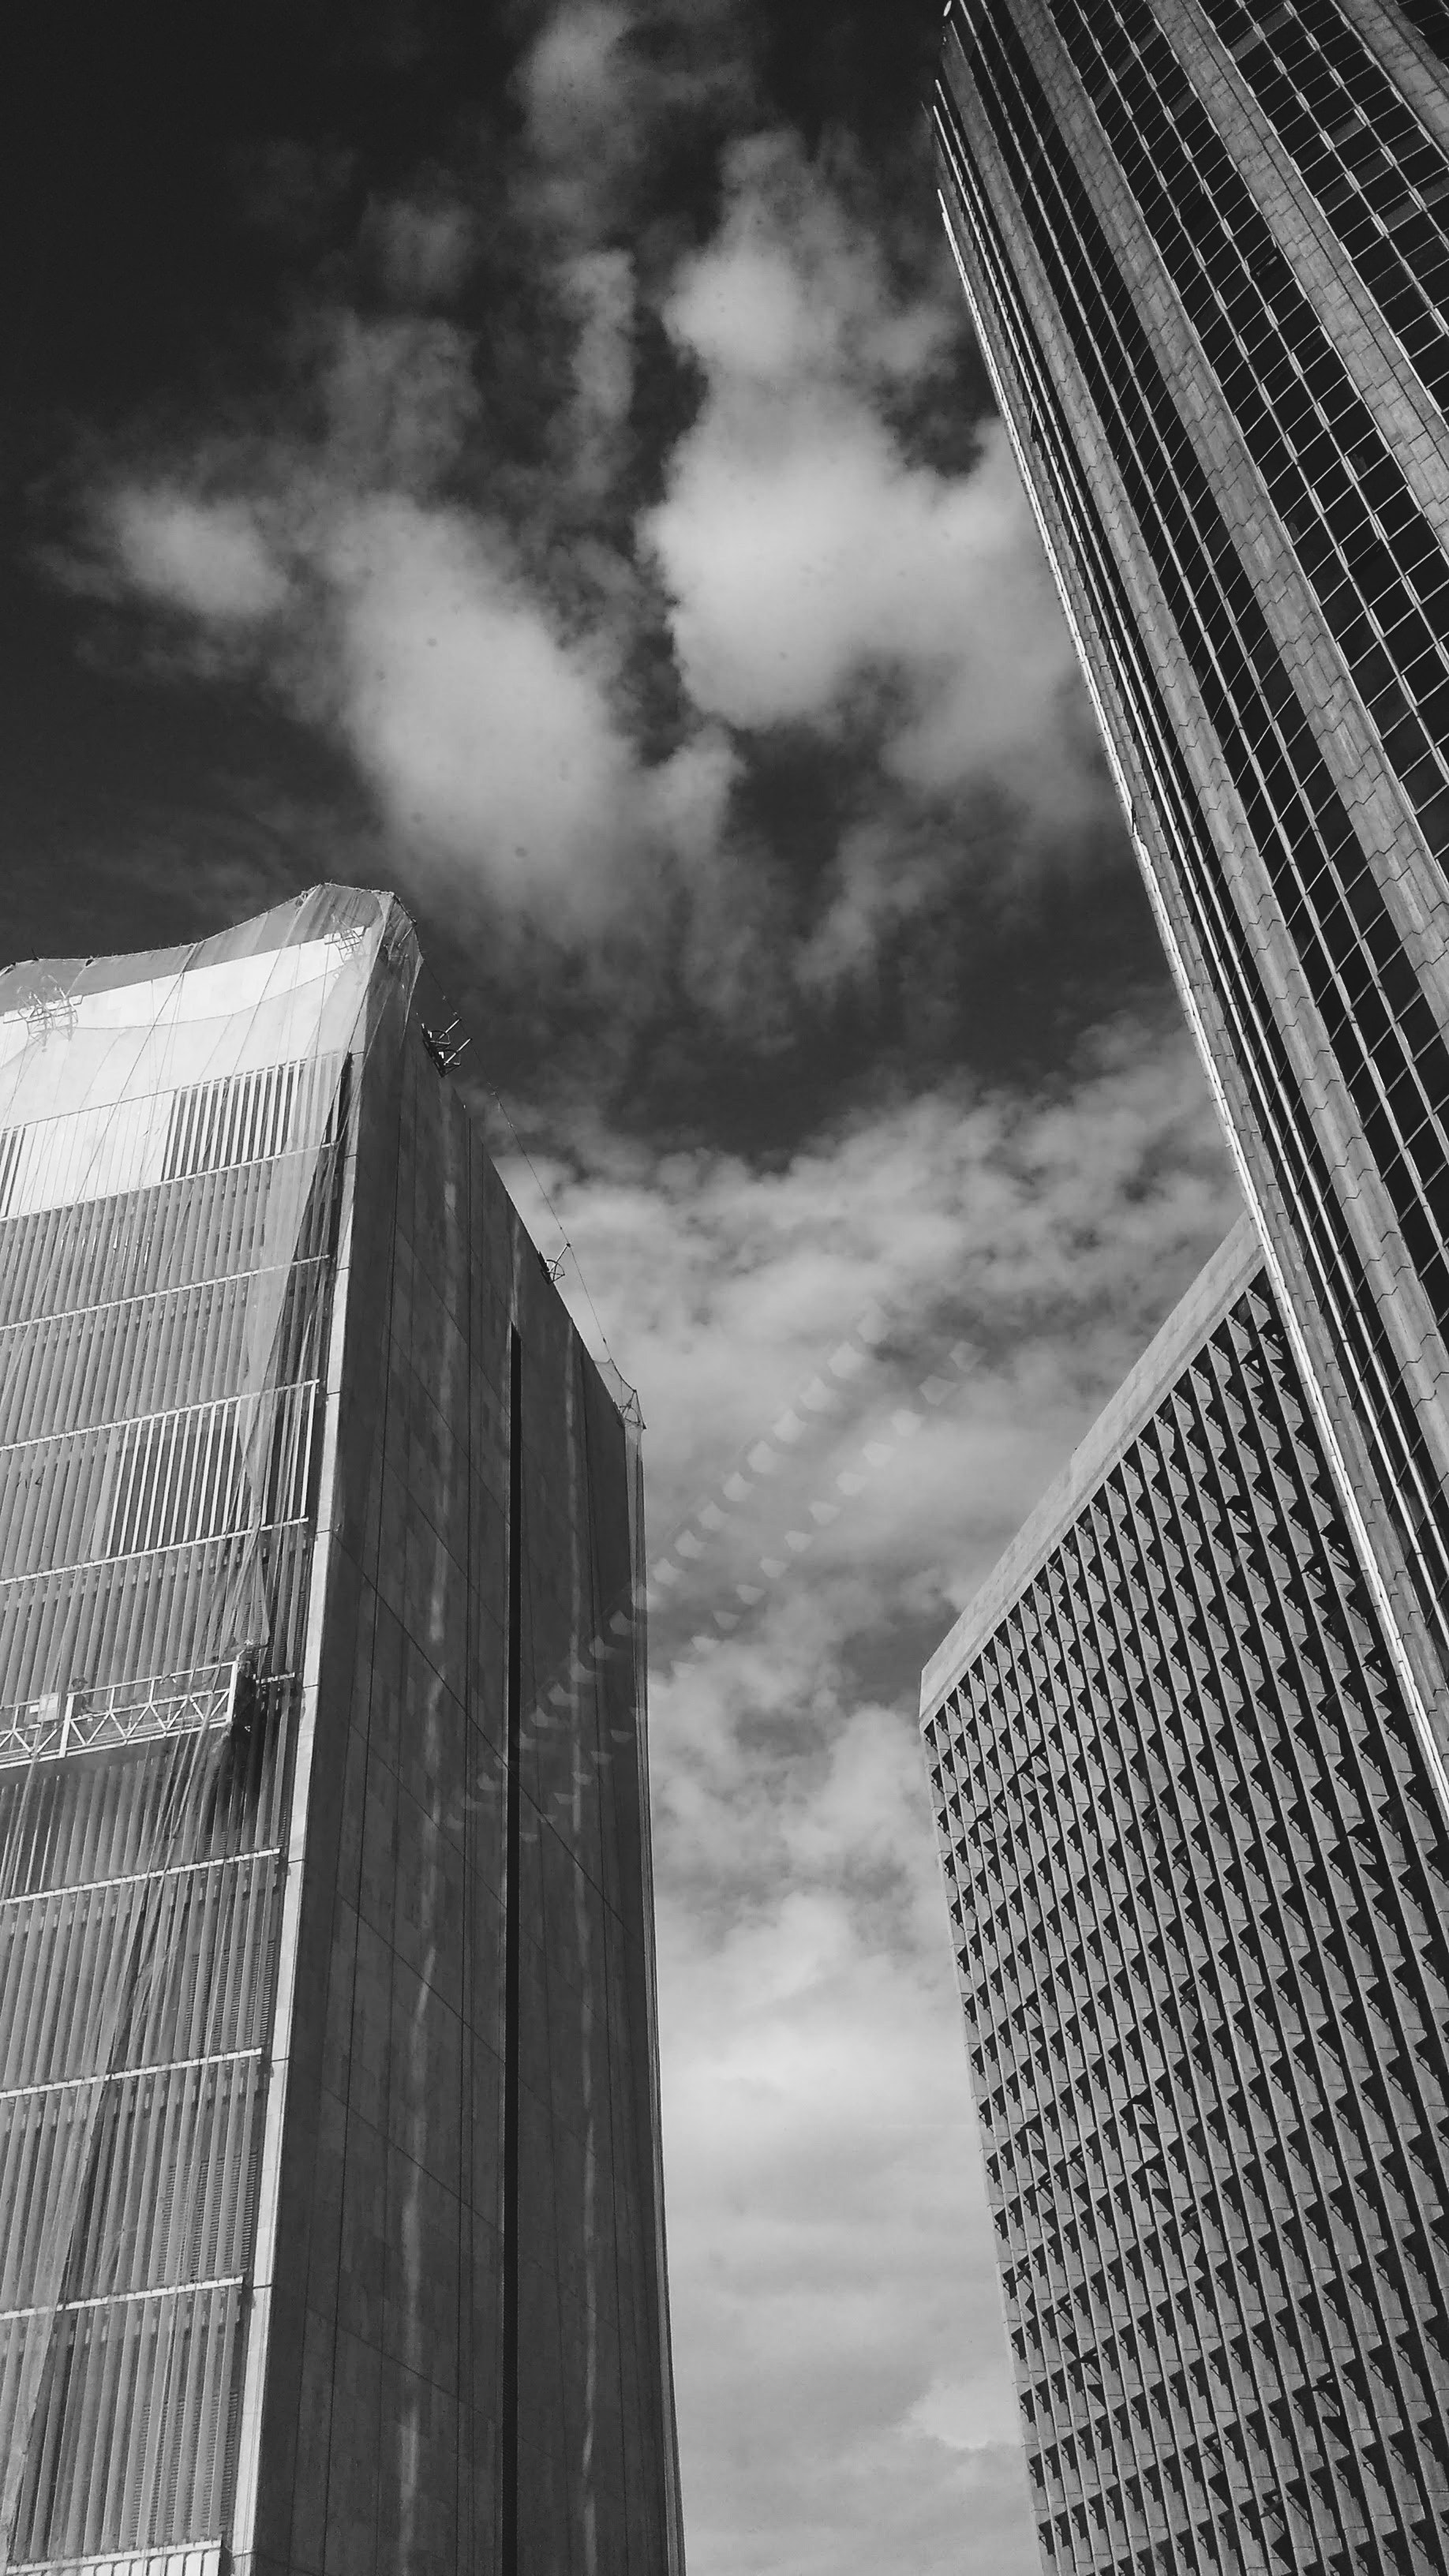
skyscraper, daytime, white, architecture, black and white, metropolitan area, sky, urban area, monochrome photography, monochrome, tower block, building, line, metropolis, city, cloud, tower, commercial building, photography, stock photography, corporate headquarters, cityscape, style, world